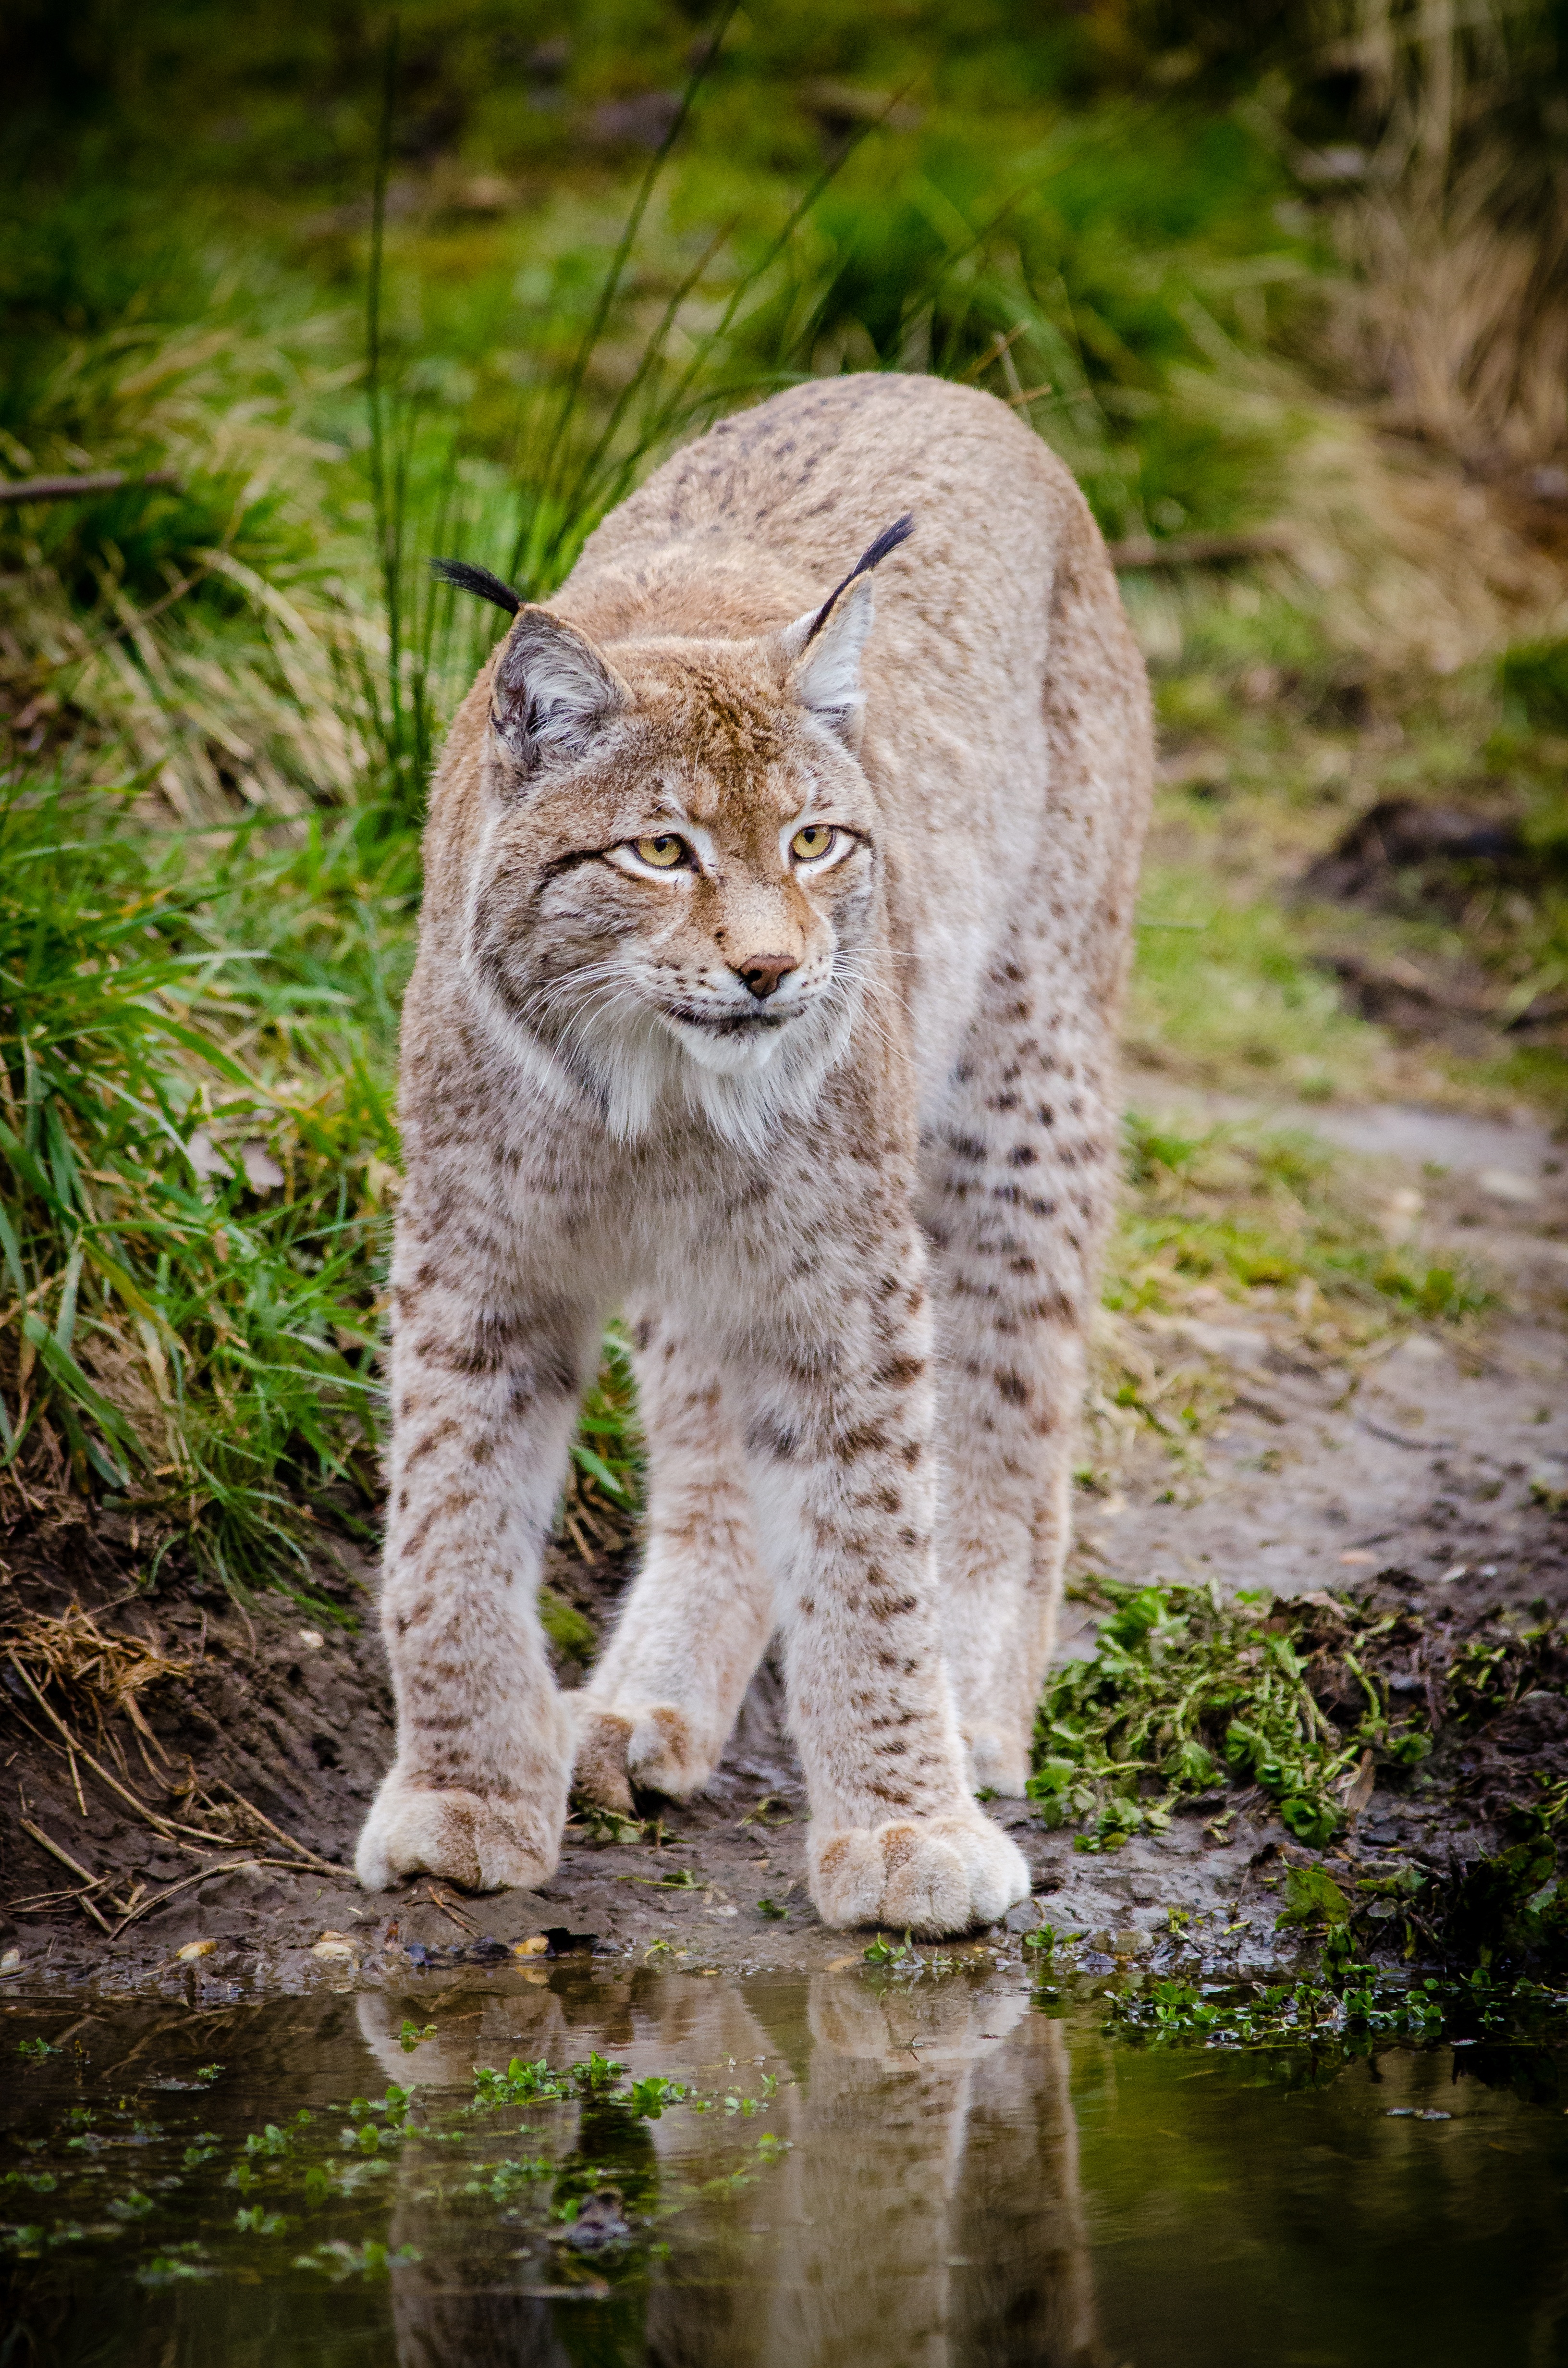
nature, grass, animal, wildlife, cat, feline, mammal, fauna, big cat, outdoors, vertebrate, lynx, bobcat, wild cat, small to medium sized cats, cat like mammal